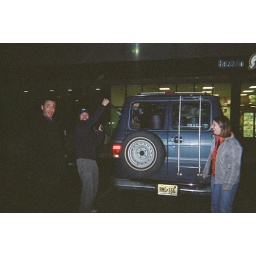
the glass pane in back of our van came out while traveling through the Holland Tunnel after our last performance.